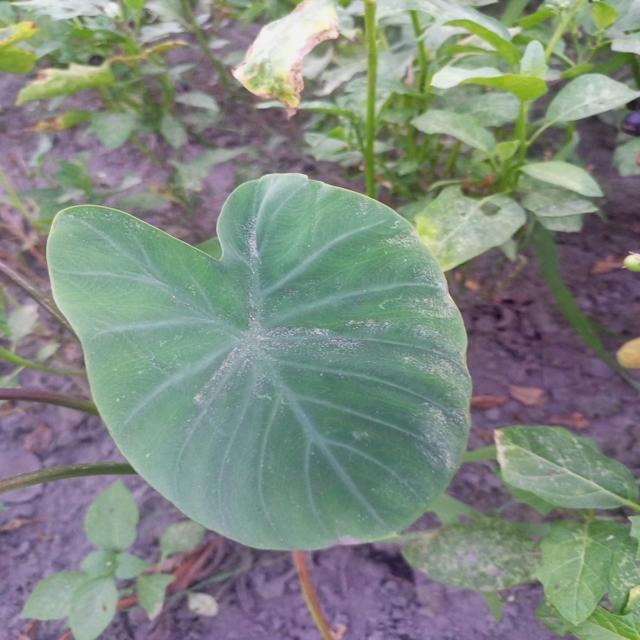
Label: Healthy